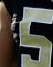
Number: 5